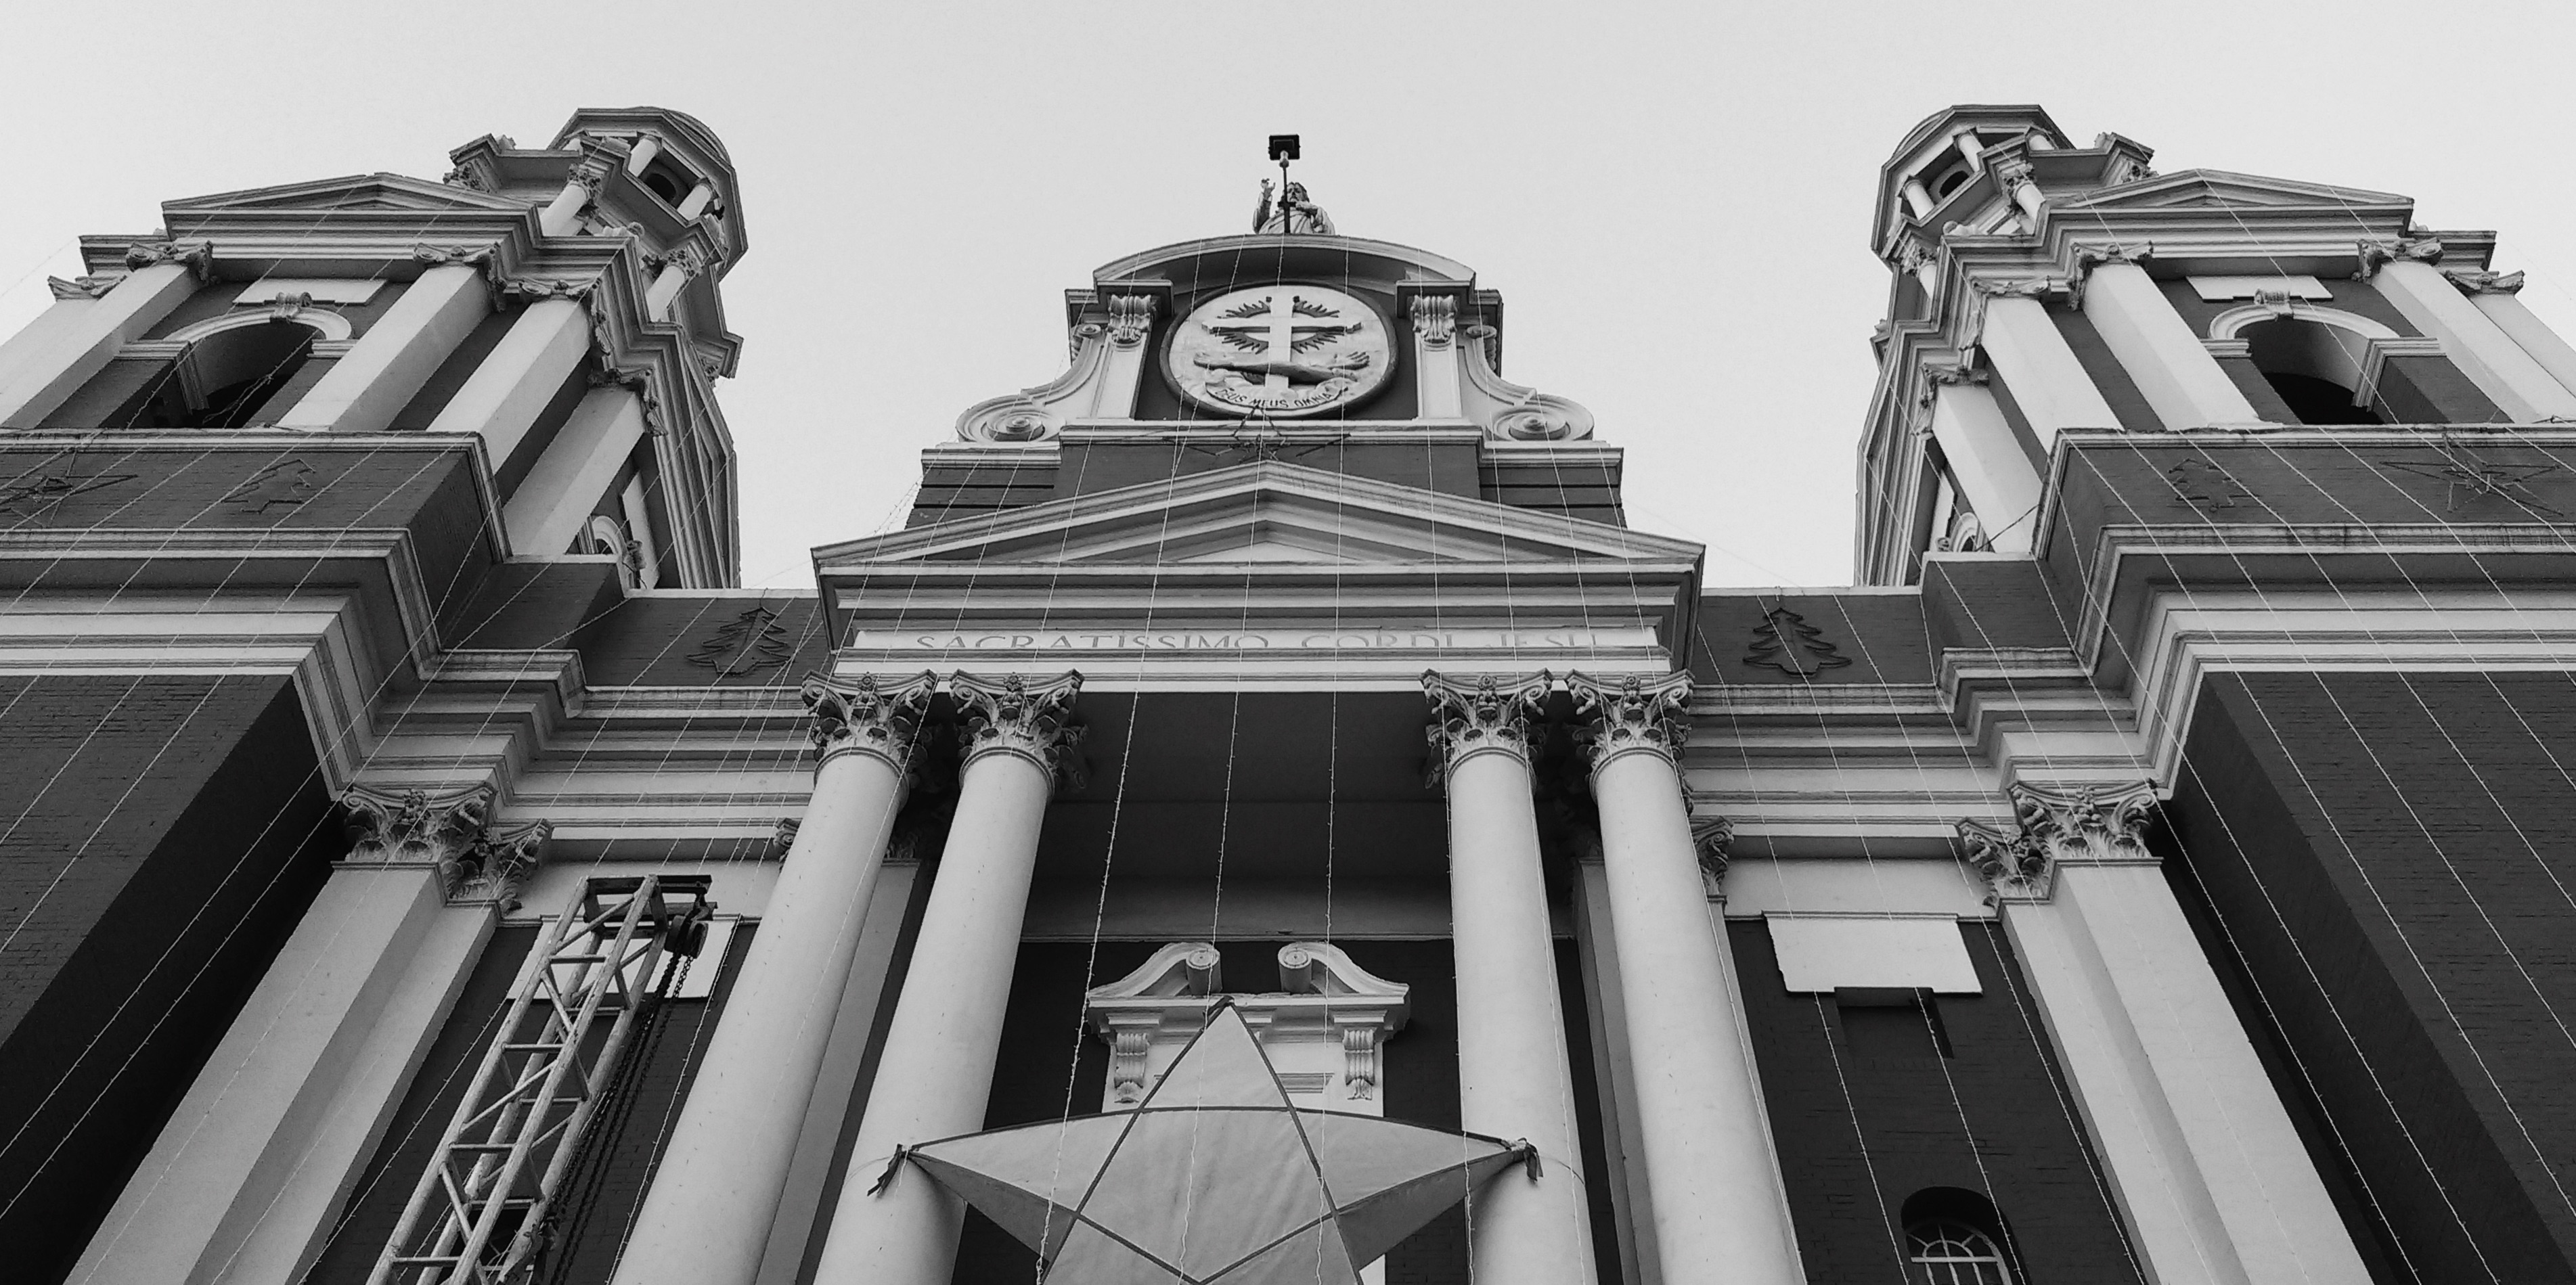
black and white, architecture, white, monument, statue, landmark, black, monochrome, metropolis, monochrome photography